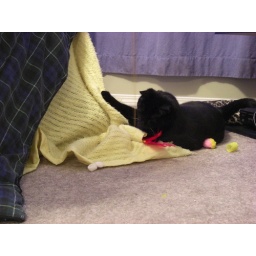
My black cat (Freya) and my grey cat ( Loki) playing with each other and some toys under their blanket.